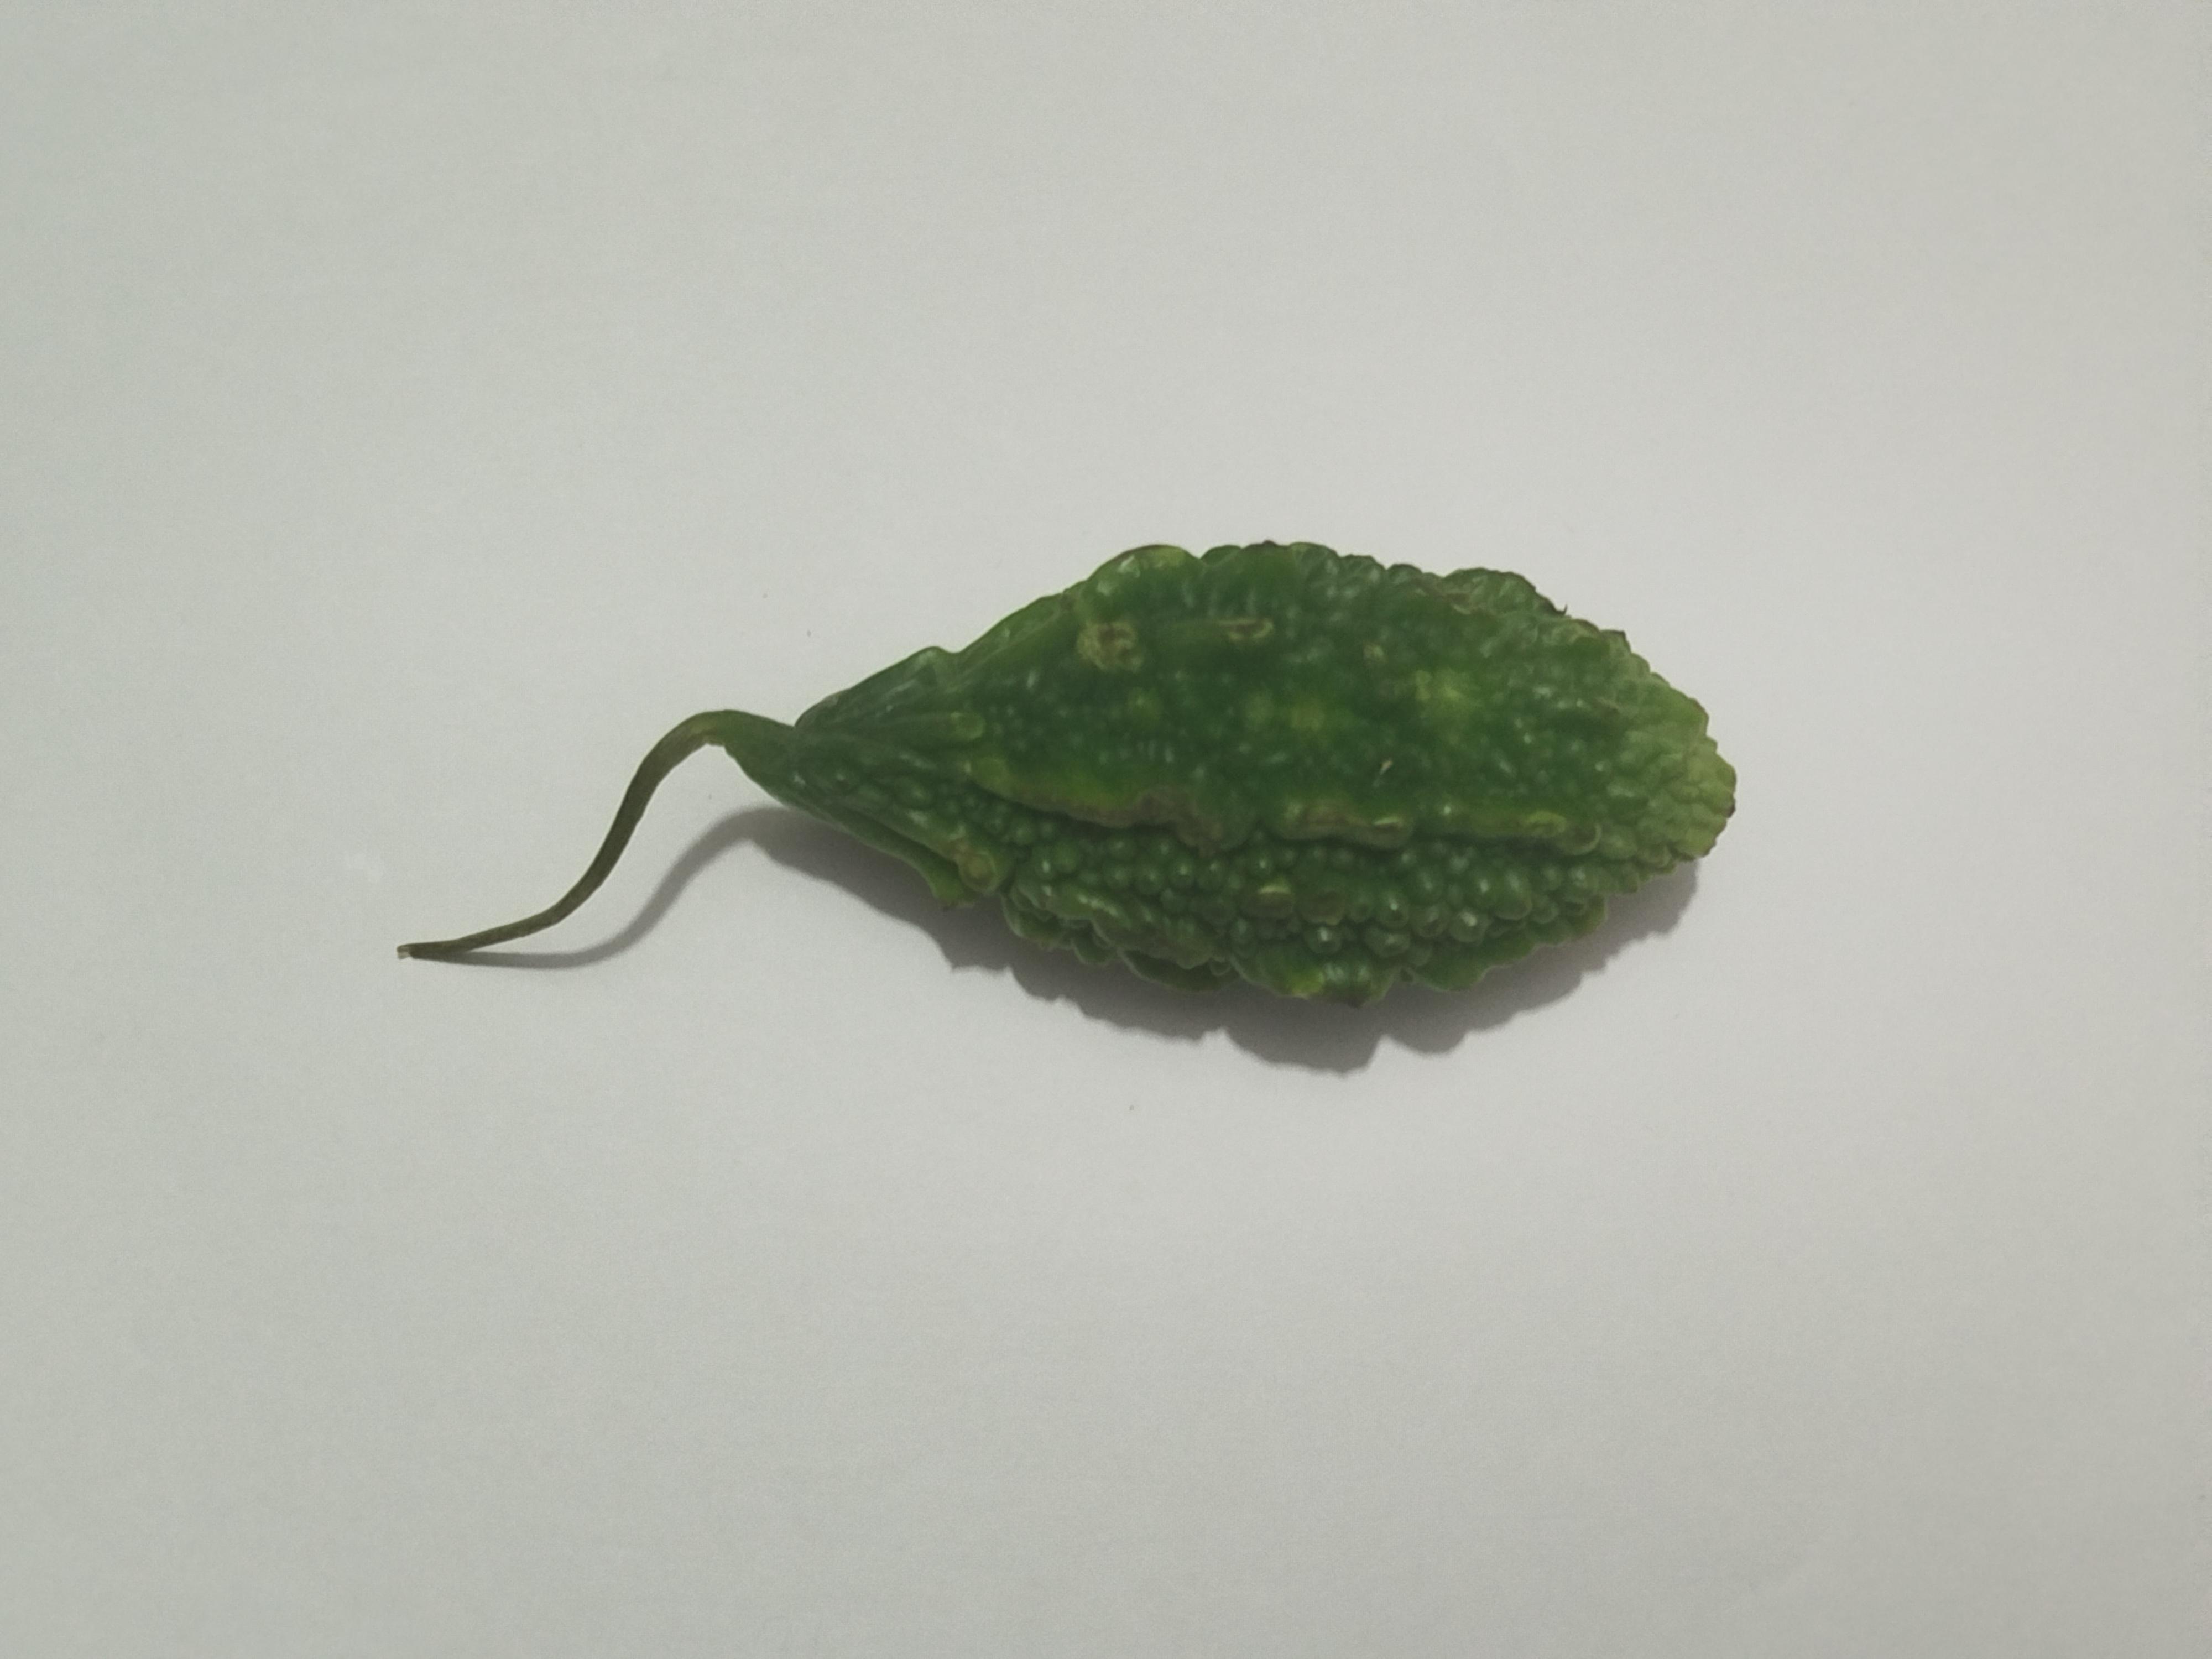
Label: Bitter melon